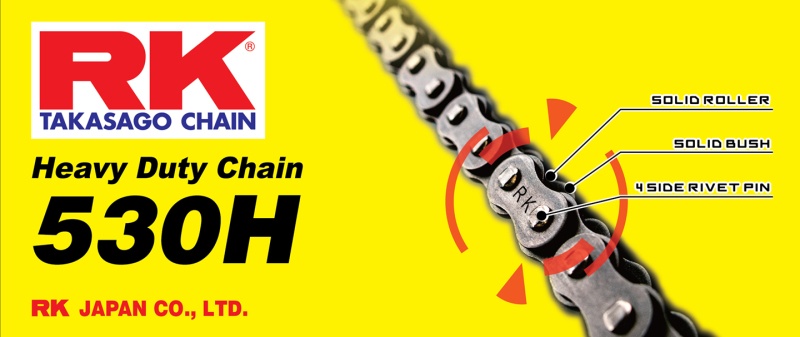
RK Chain 530H-110 - Natural
Solid rollers, solid bushings and quad riveted pins For extended wear-resistance.
Brand: RK Chain
Category: Hardware > Hardware Accessories > Chain, Wire & Rope > Chains